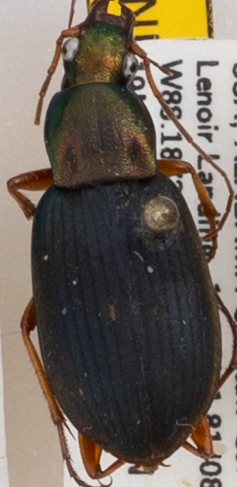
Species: Chlaenius aestivus
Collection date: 2021-05-19
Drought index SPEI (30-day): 1.498
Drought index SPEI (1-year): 1.69
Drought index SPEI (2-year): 1.69